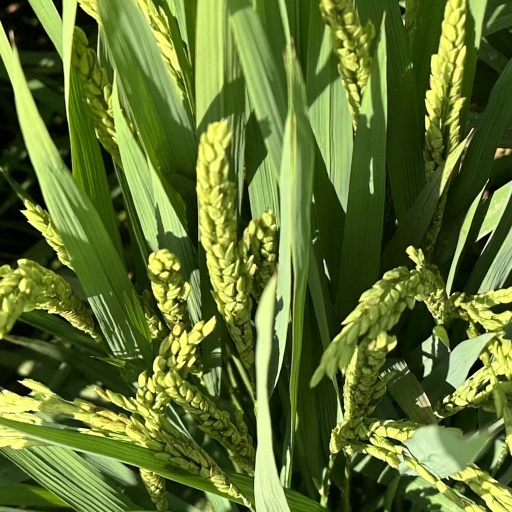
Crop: rice